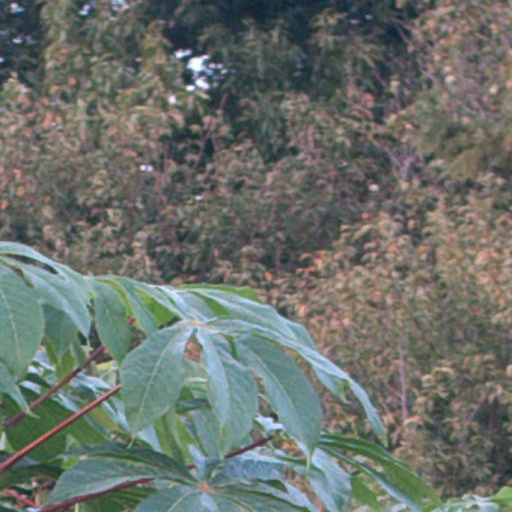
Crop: cassava